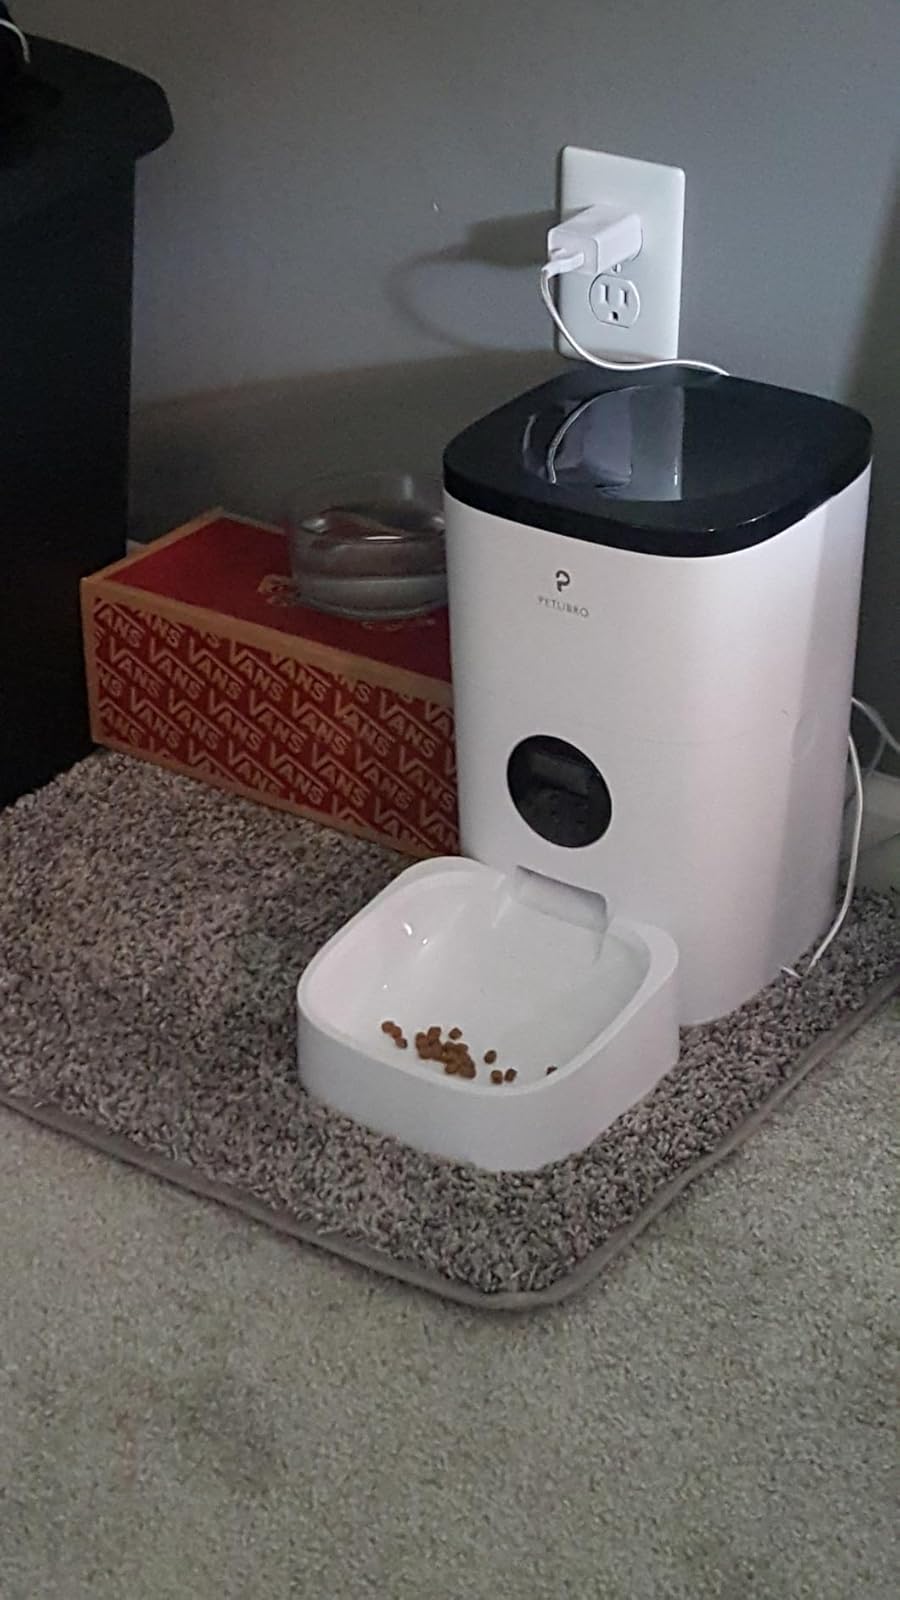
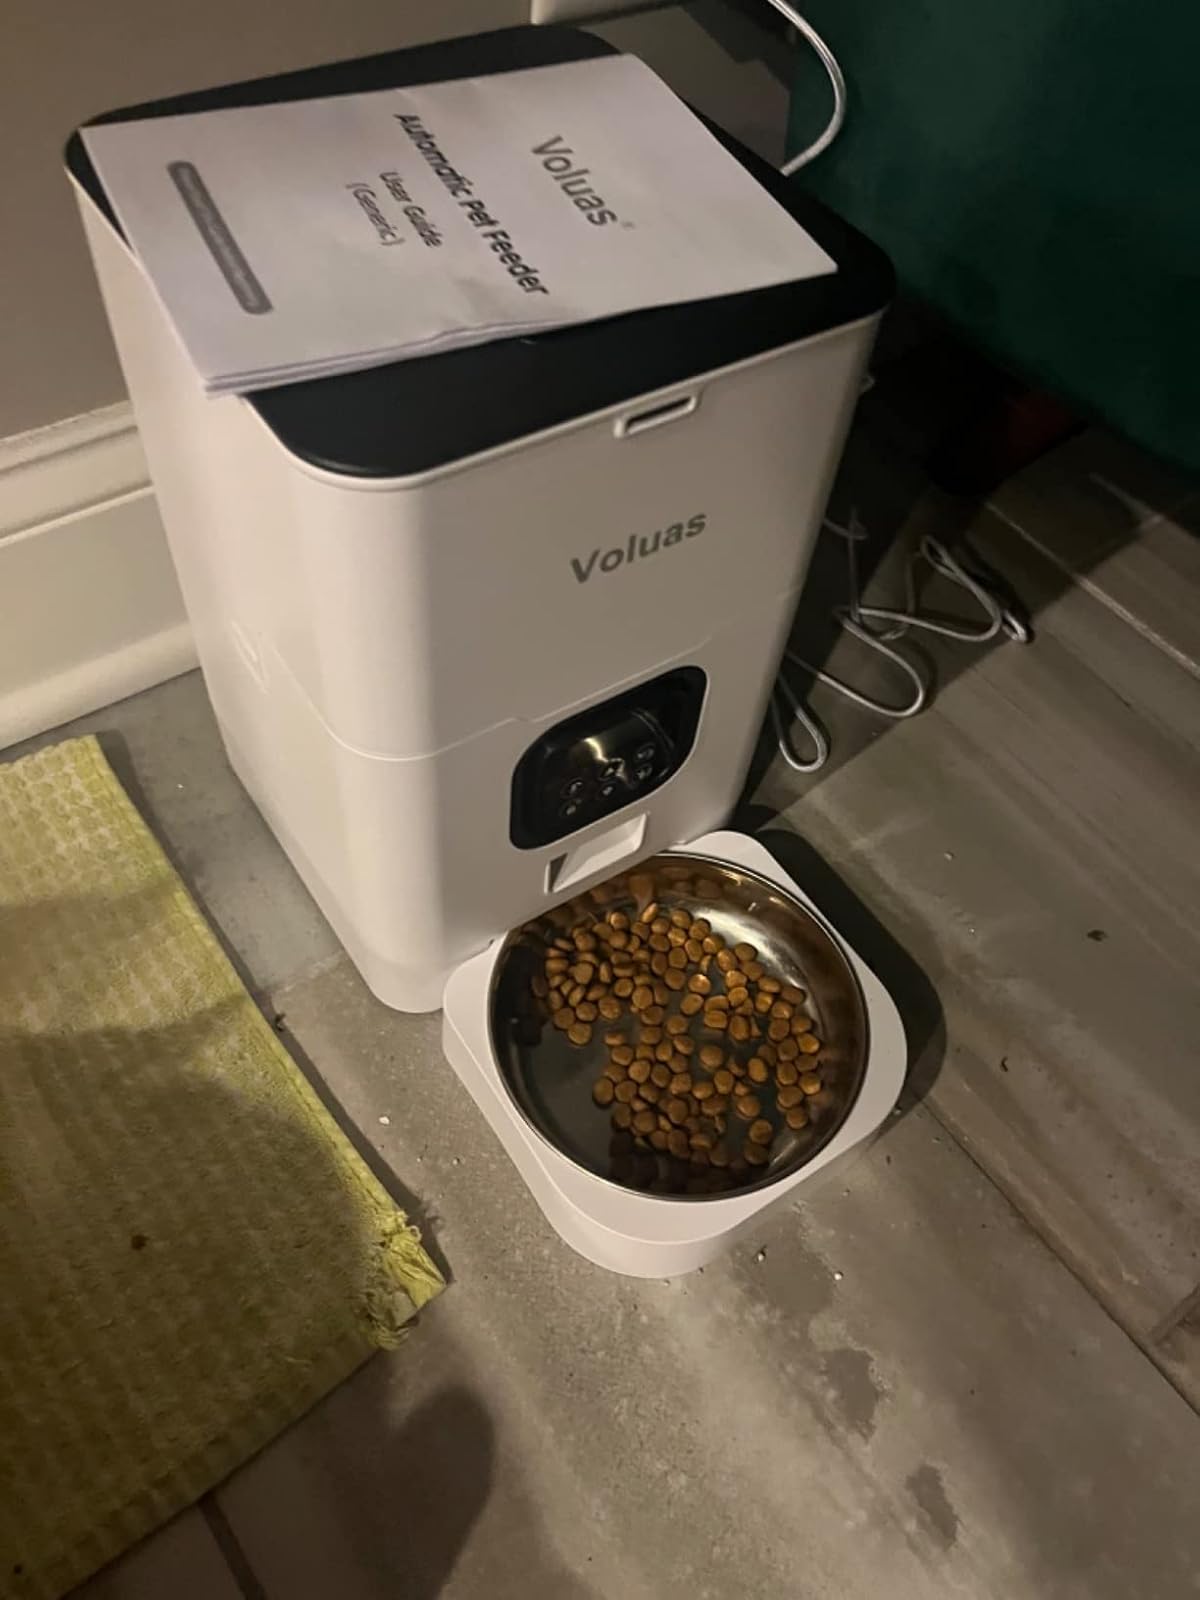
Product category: items_feeder
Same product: no